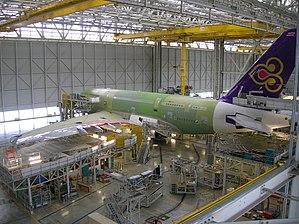
Airbus Lagardère P30 - Eqt &amp
L'Airbus A380 est un avion de ligne civil très gros-porteur long-courrier quadriréacteur à double pont, produit par Airbus. Les éléments sont fabriqués et assemblés dans différents pays de l'Union européenne ; les principaux le sont en France, en Allemagne, en Espagne et au Royaume-Uni. D'autres pièces proviennent d'autres pays, dont la Belgique, et l'assemblage final est réalisé sur le site de Toulouse, en France.